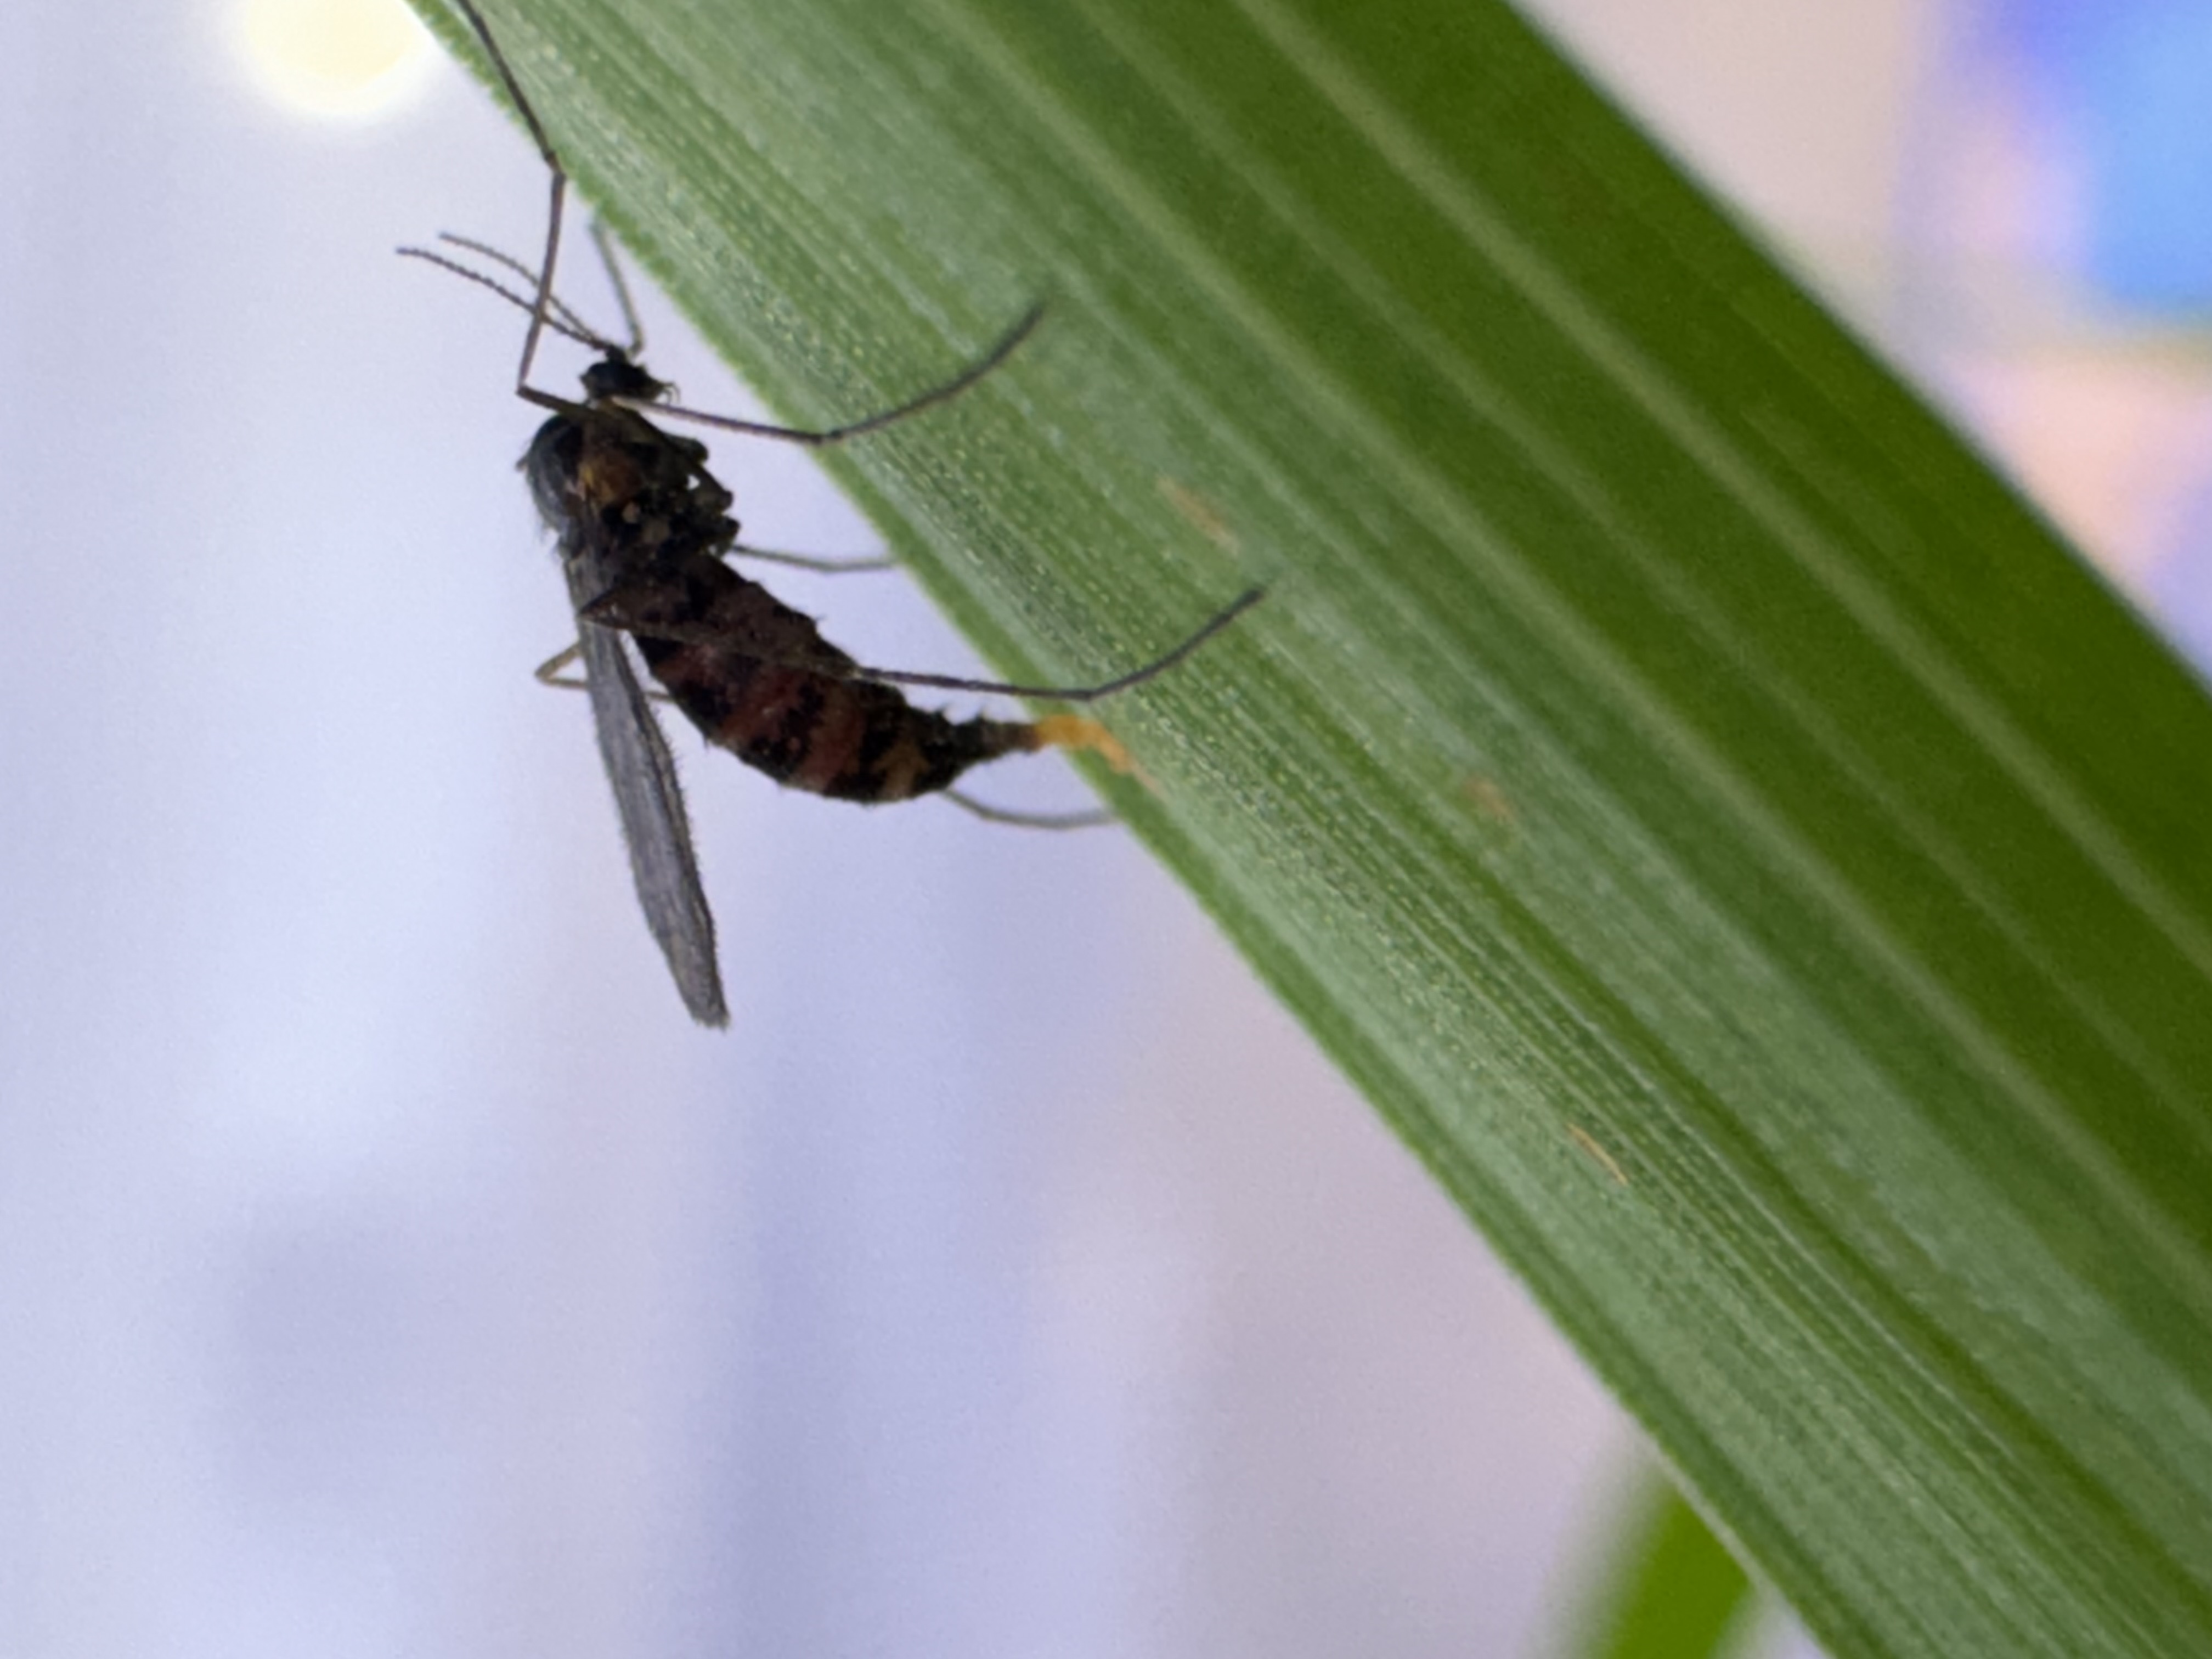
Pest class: hessian_fly